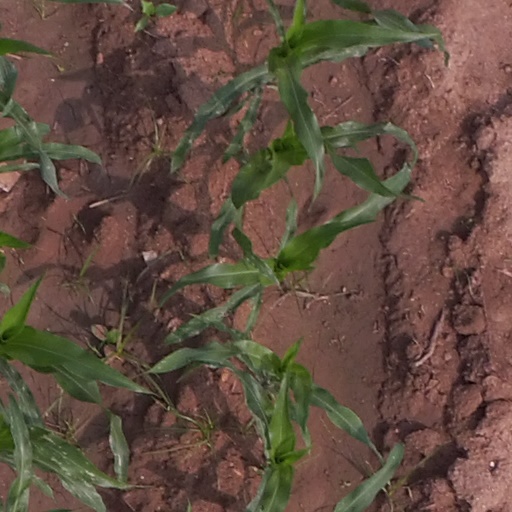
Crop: maize; corn